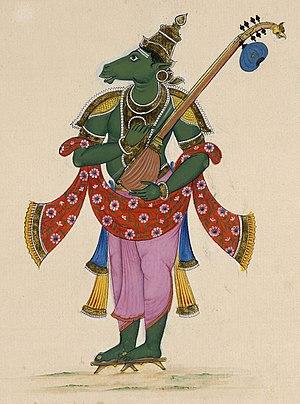
Dans la mythologie hindoue, Tumburu, également écrit Tumbaru et Tumbara est le meilleur des Gandharva musicien céleste et il est souvent décrit comme étant également le meilleur des chanteurs. Il est écrit qu'il joue de la musique à la cour des dieux Kubera et Indra mais aussi comme chanteur de louanges au Dieu Vishnu. C'est lui qui dirige les Gandharvas pour le chant.